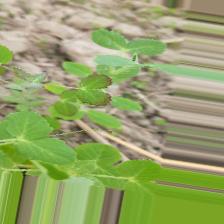
Label: Lentil Rust